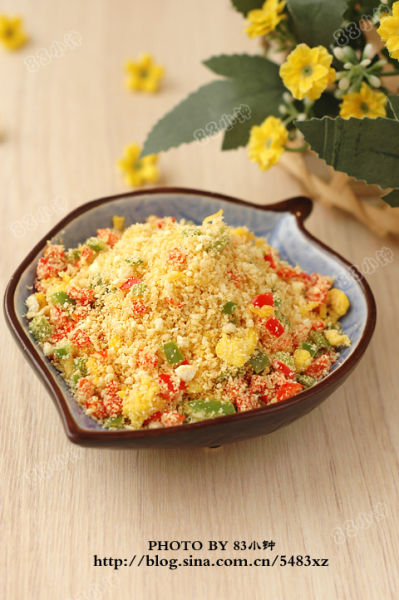
Label: trash